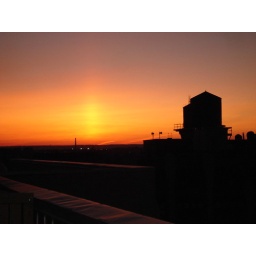
from my office roof in Soho